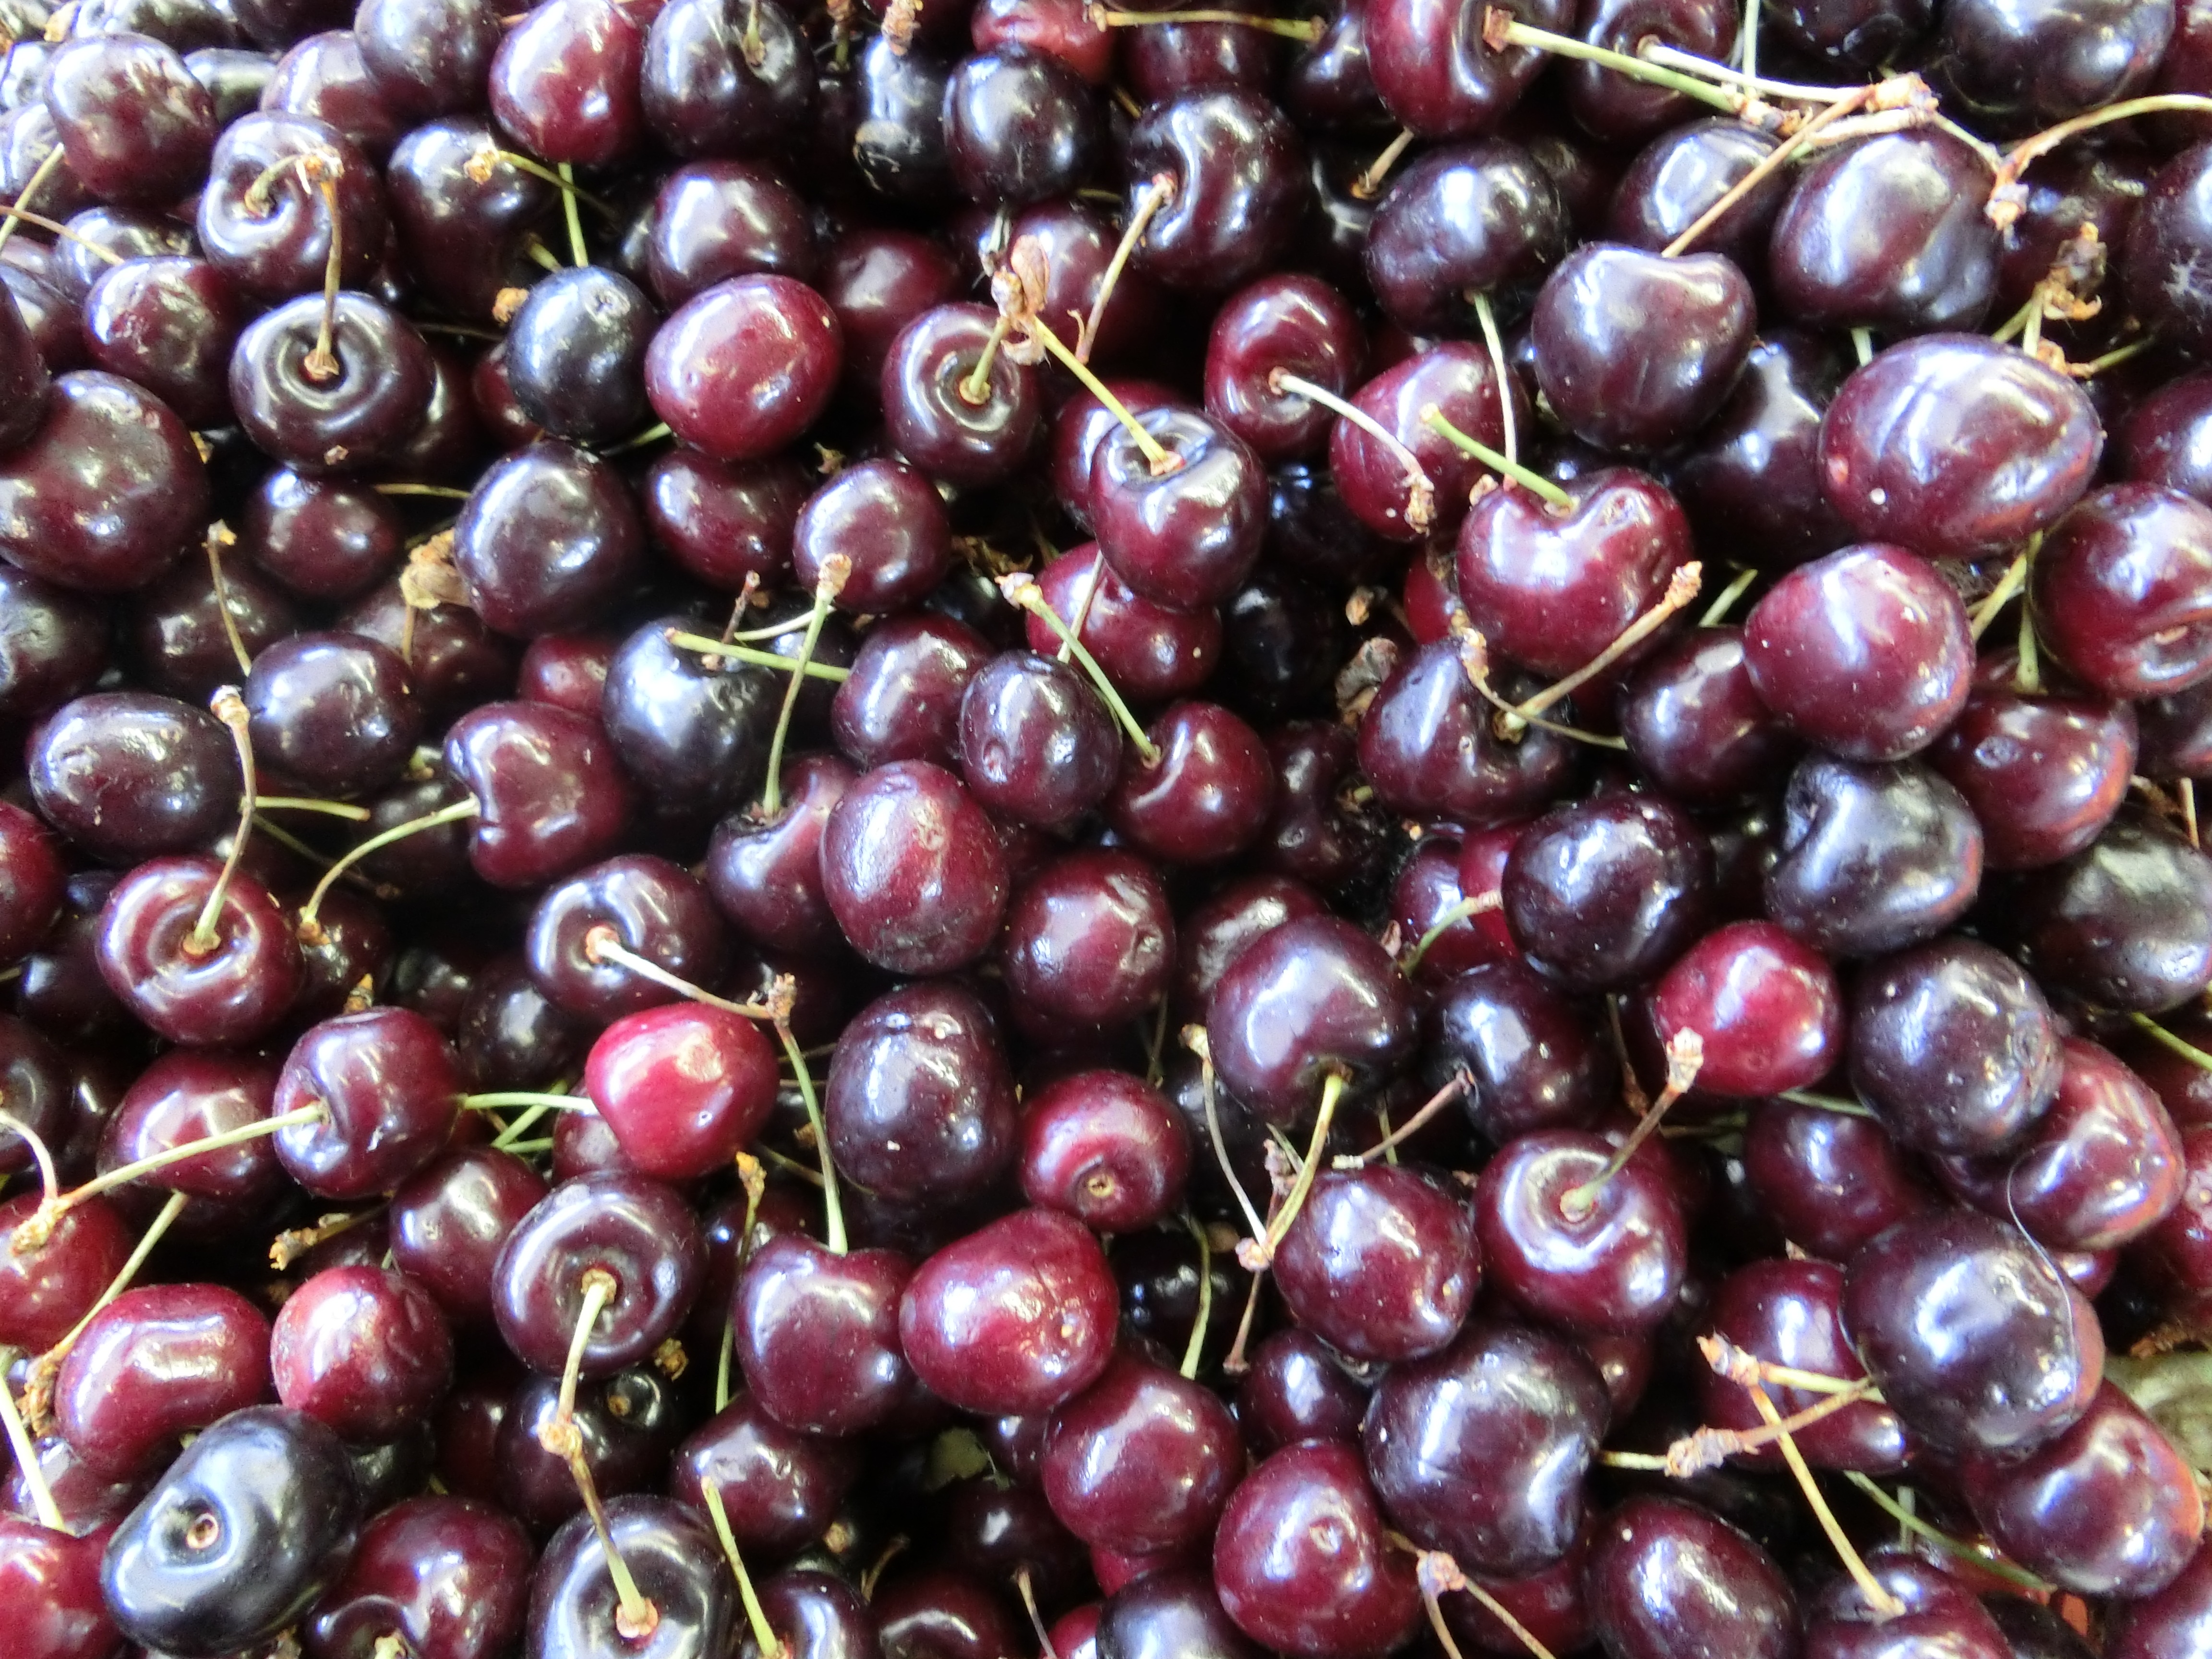
plant, fruit, berry, food, red, produce, blackberry, cranberry, cherry, cherries, flowering plant, rose family, wild cherry, huckleberry, damson, chokeberry, land plant, frutti di bosco, zante currant, pink peppercorn, boysenberry